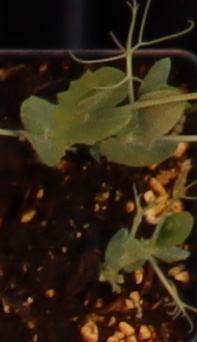
Label: Field Pea